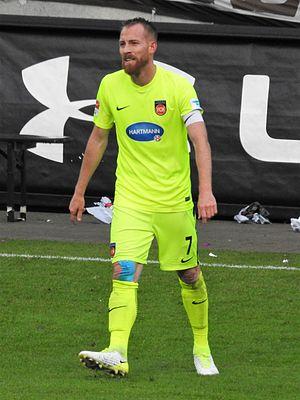
Marc Schnatterer, né le 18 novembre 1985 à Heilbronn en Allemagne, est un footballeur allemand. Il évolue au 1. FC Heidenheim 1846 au poste de milieu offensif.